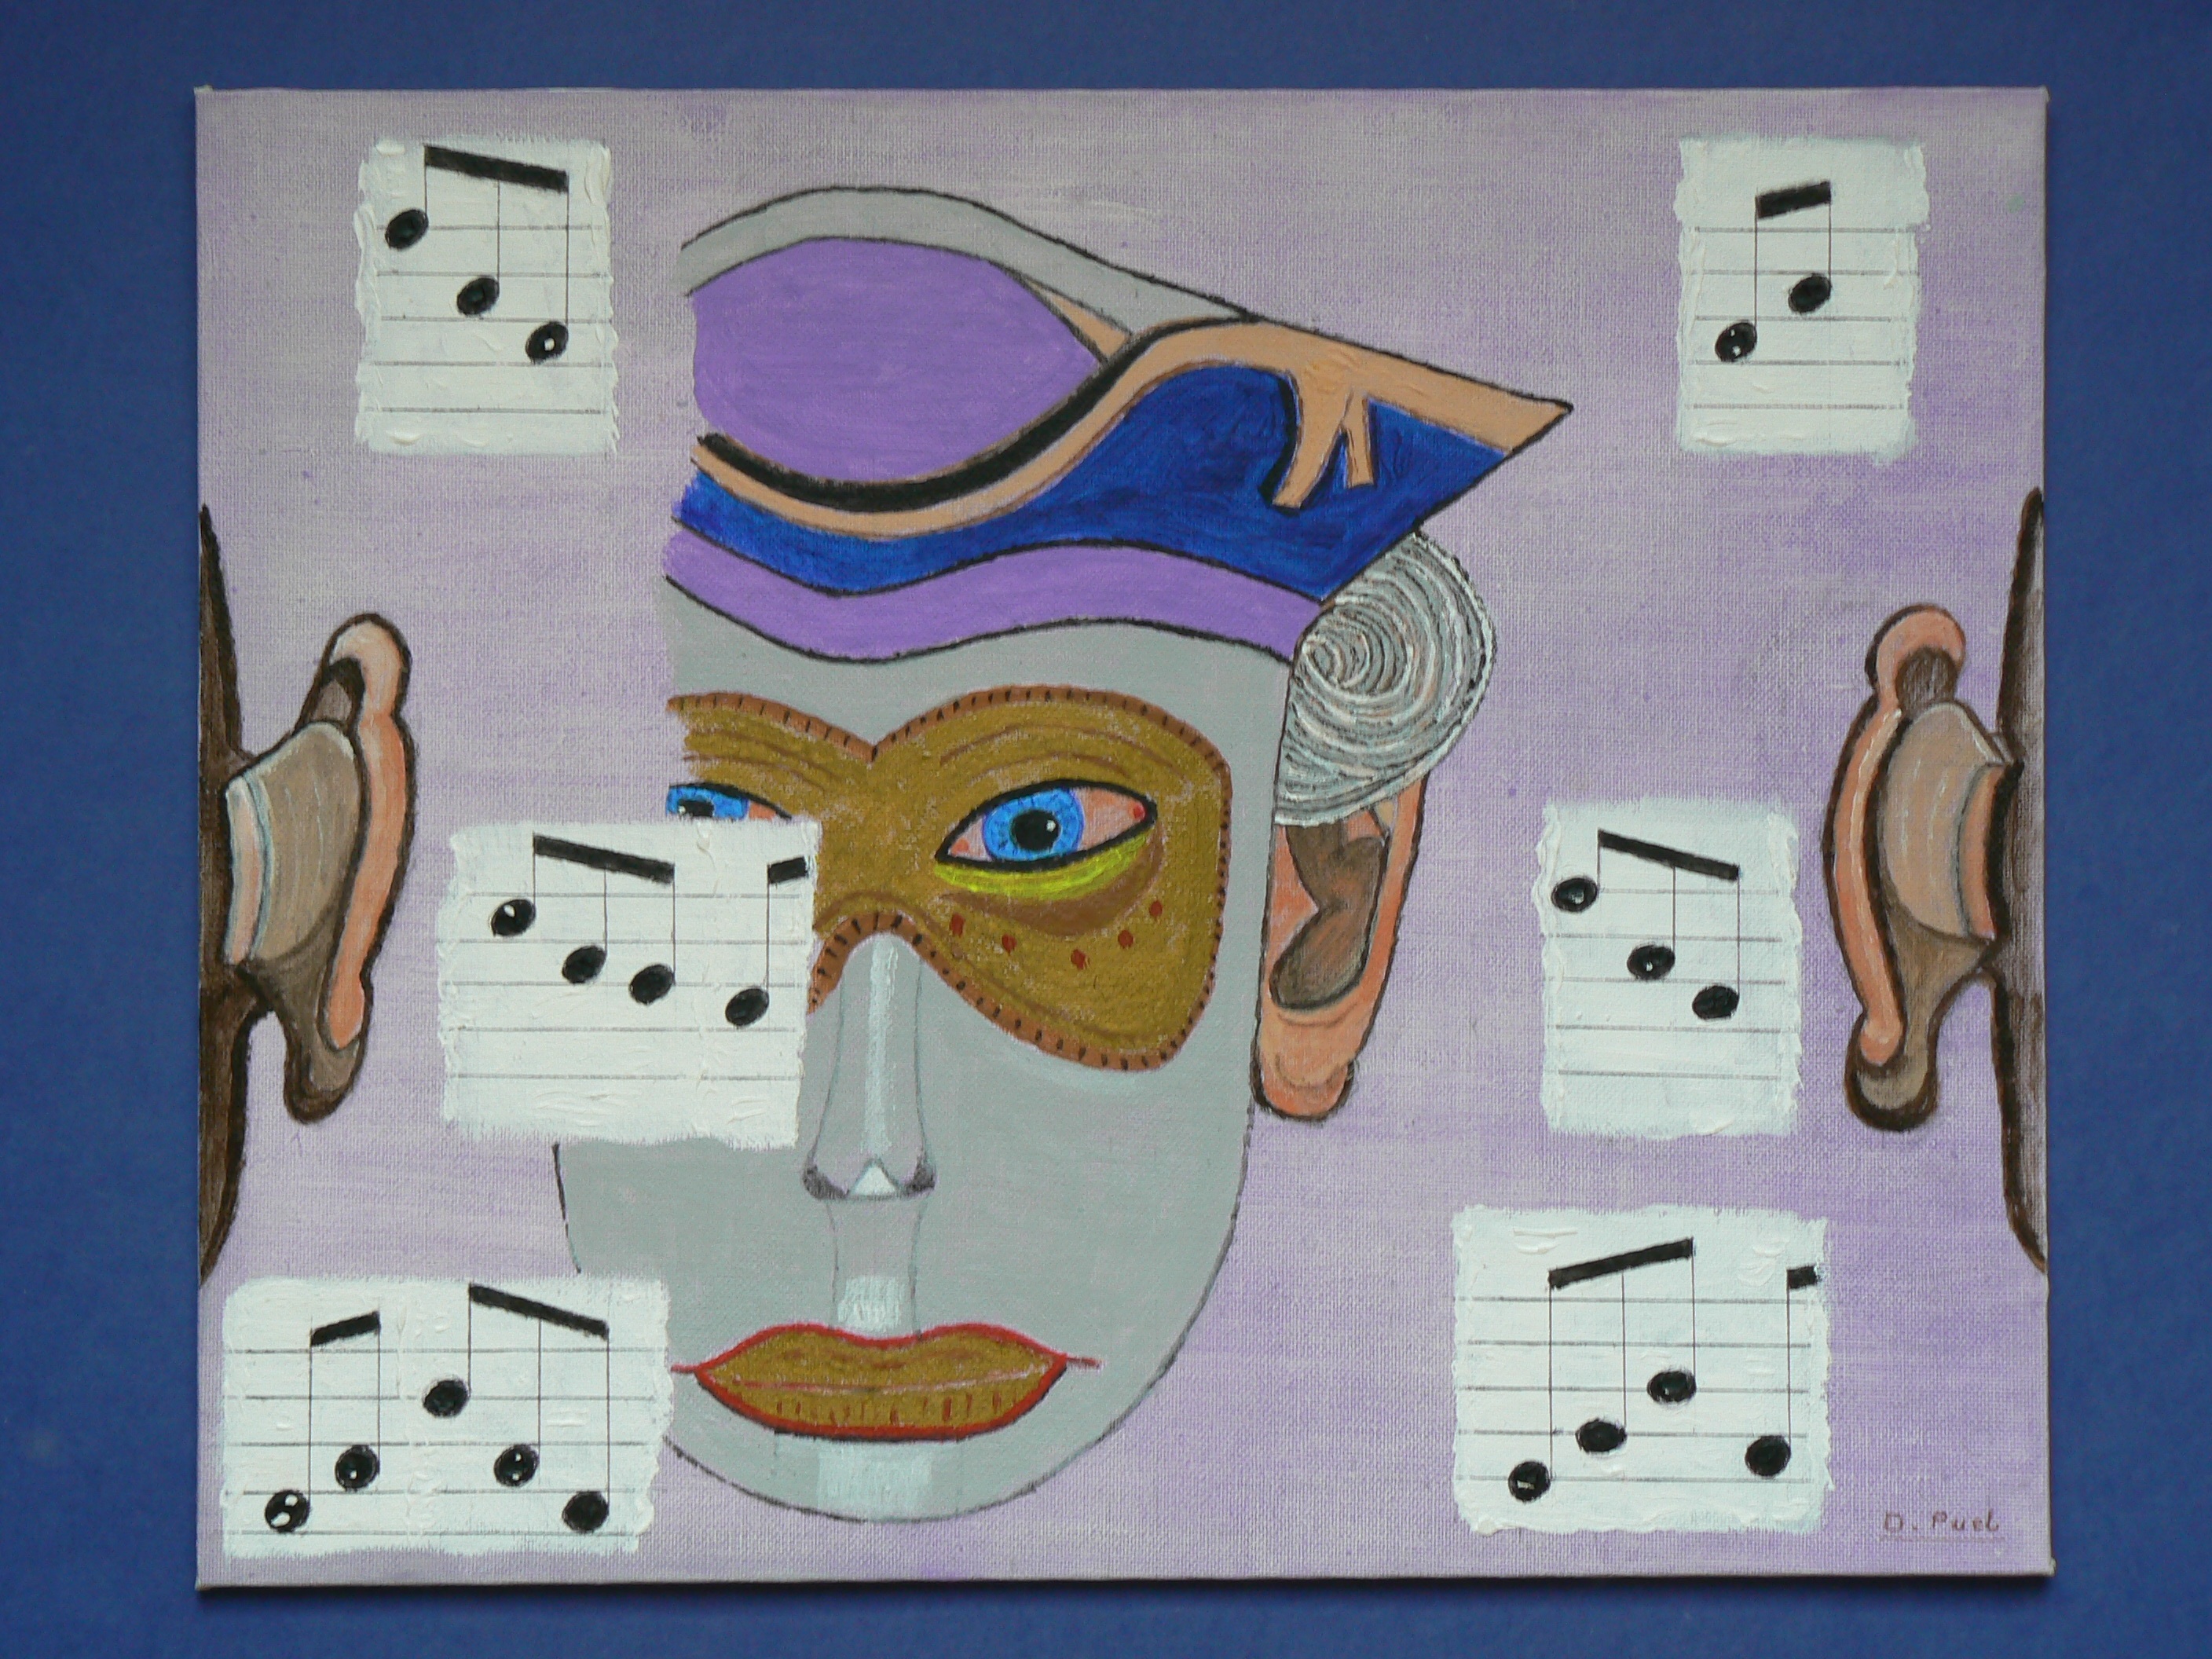
music, venice, painting, art, sketch, drawing, illustration, ears, masks, cartoon, sounds, hearing